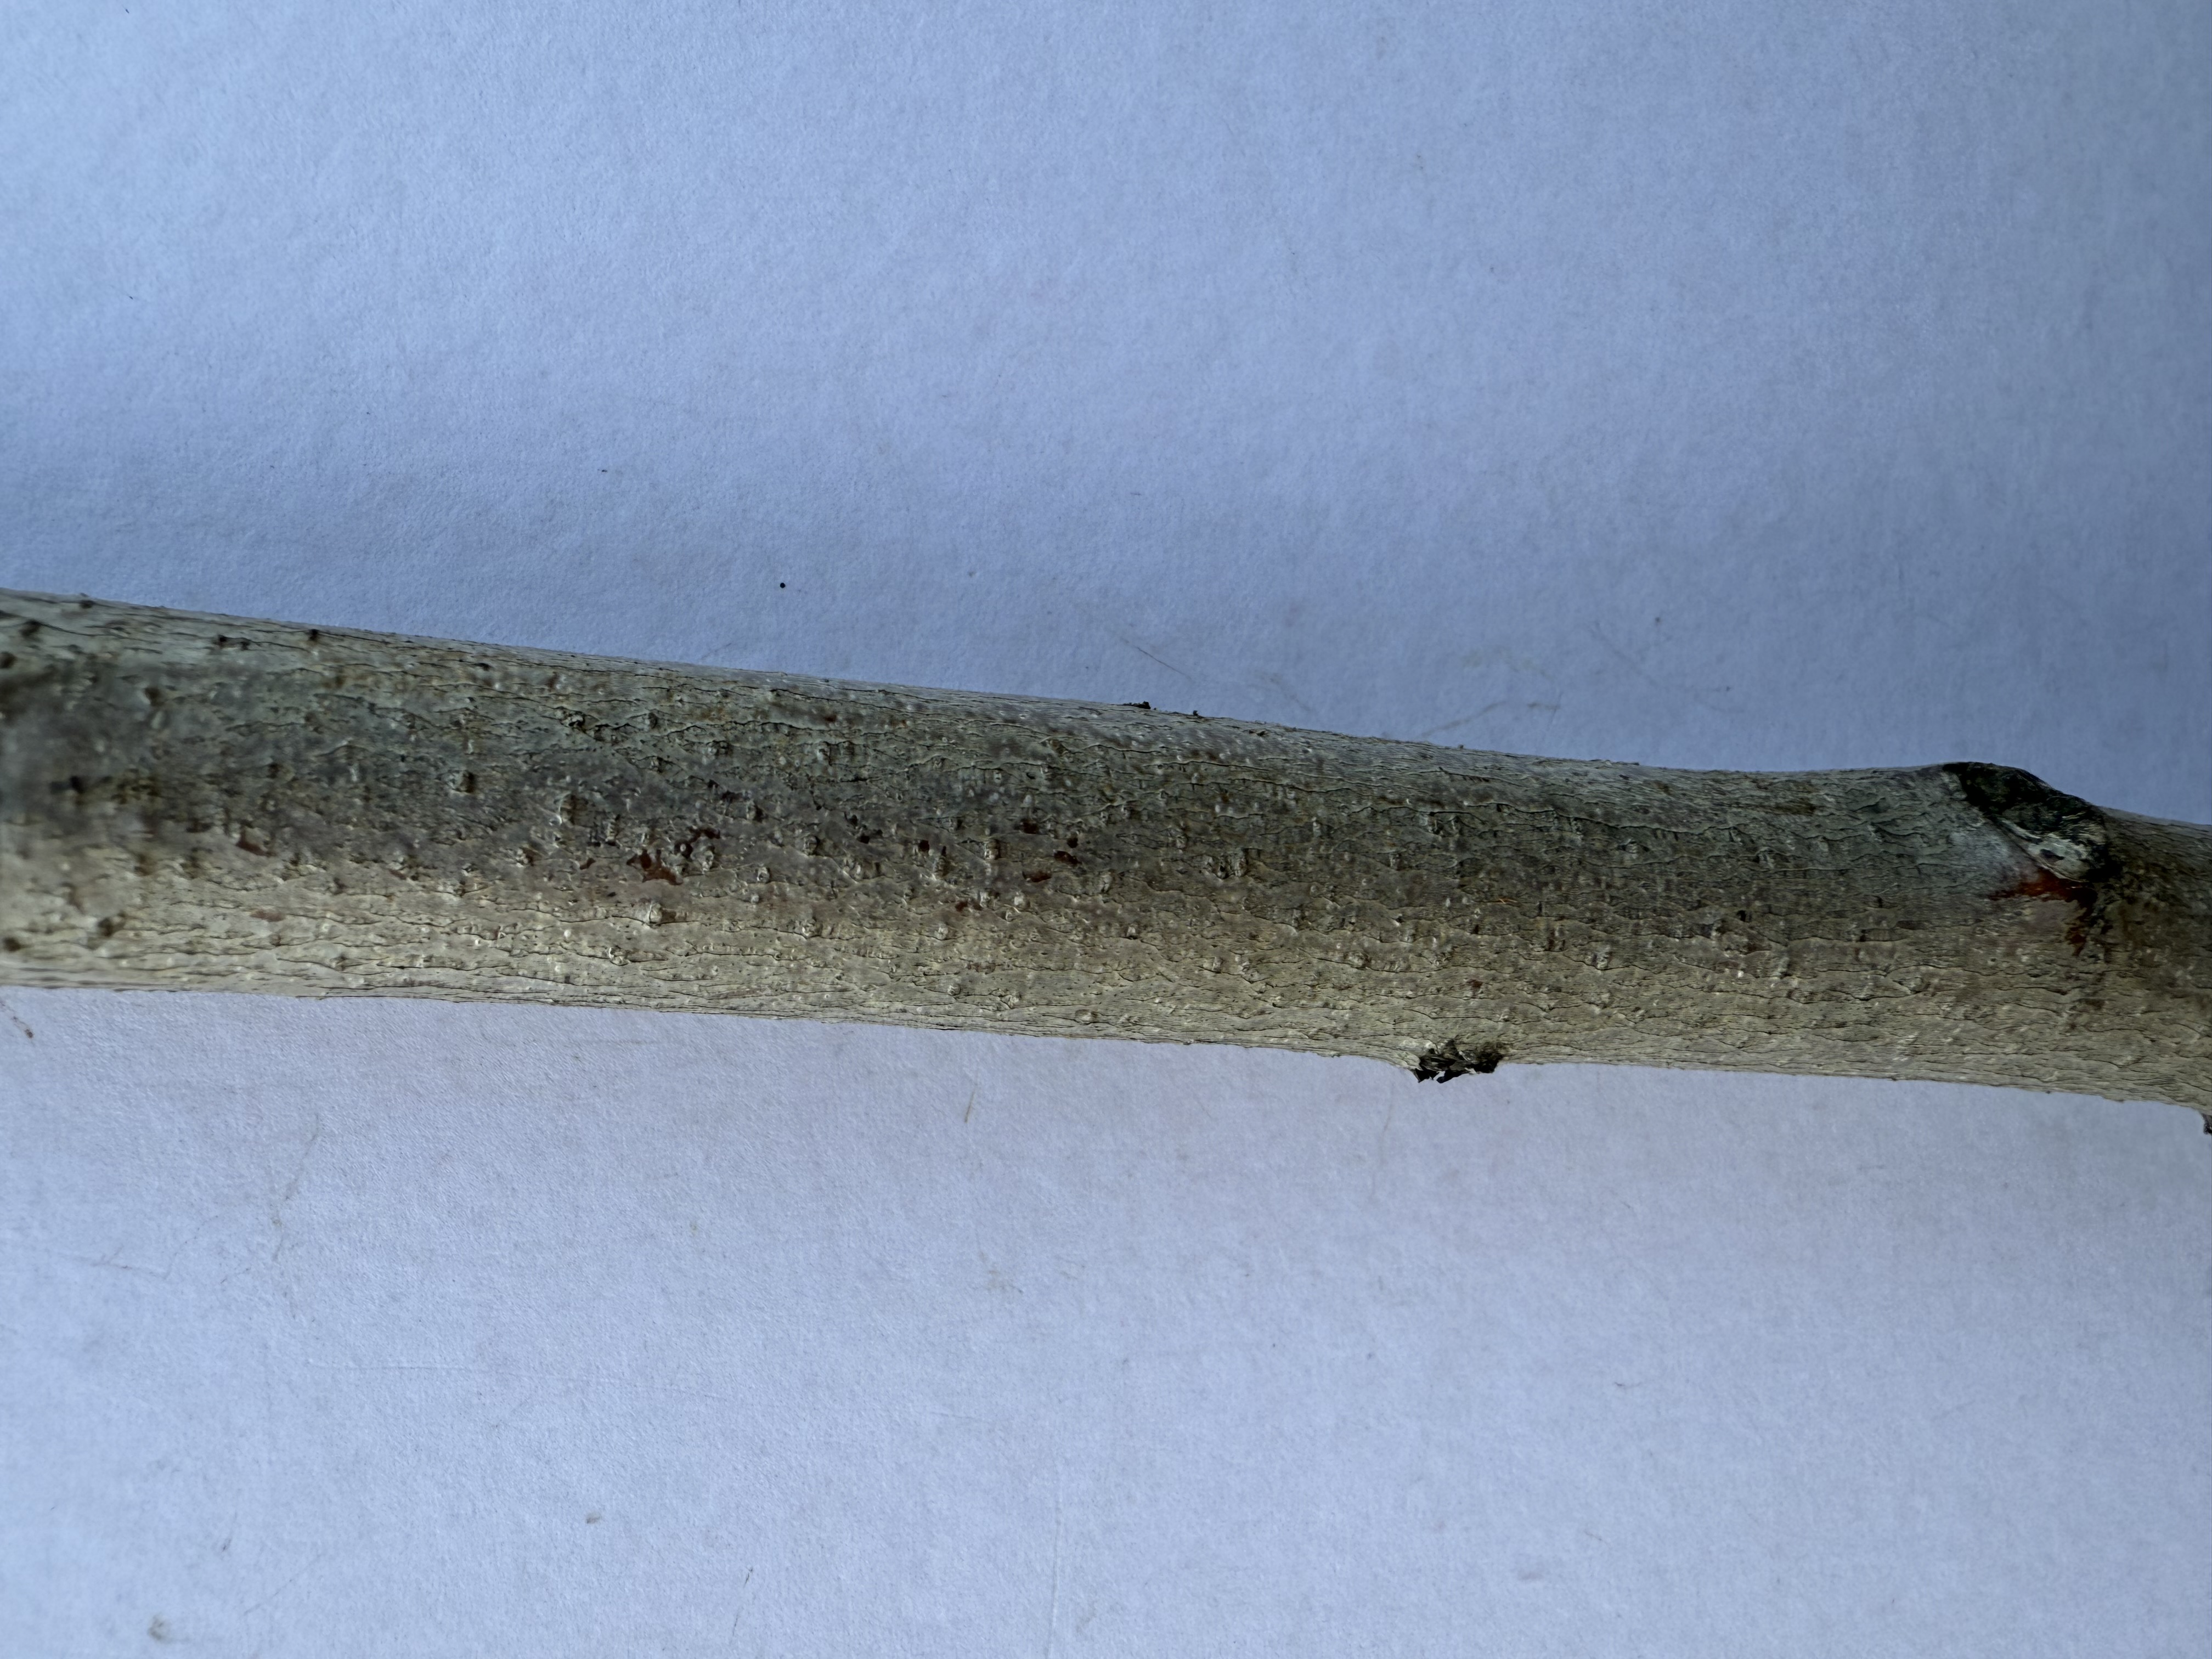
Variety: Red Nectarine